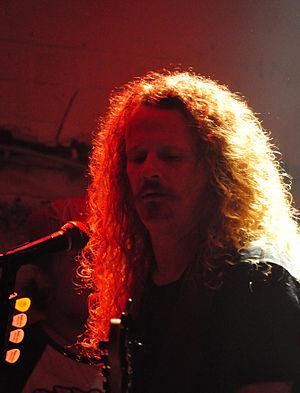
Exodus est un groupe de thrash metal américain, originaire de Richmond, en Californie. Fondé en 1981, le groupe est initialement composé de Kirk Hammett, Tom Hunting, Paul Baloff et Gary Holt.